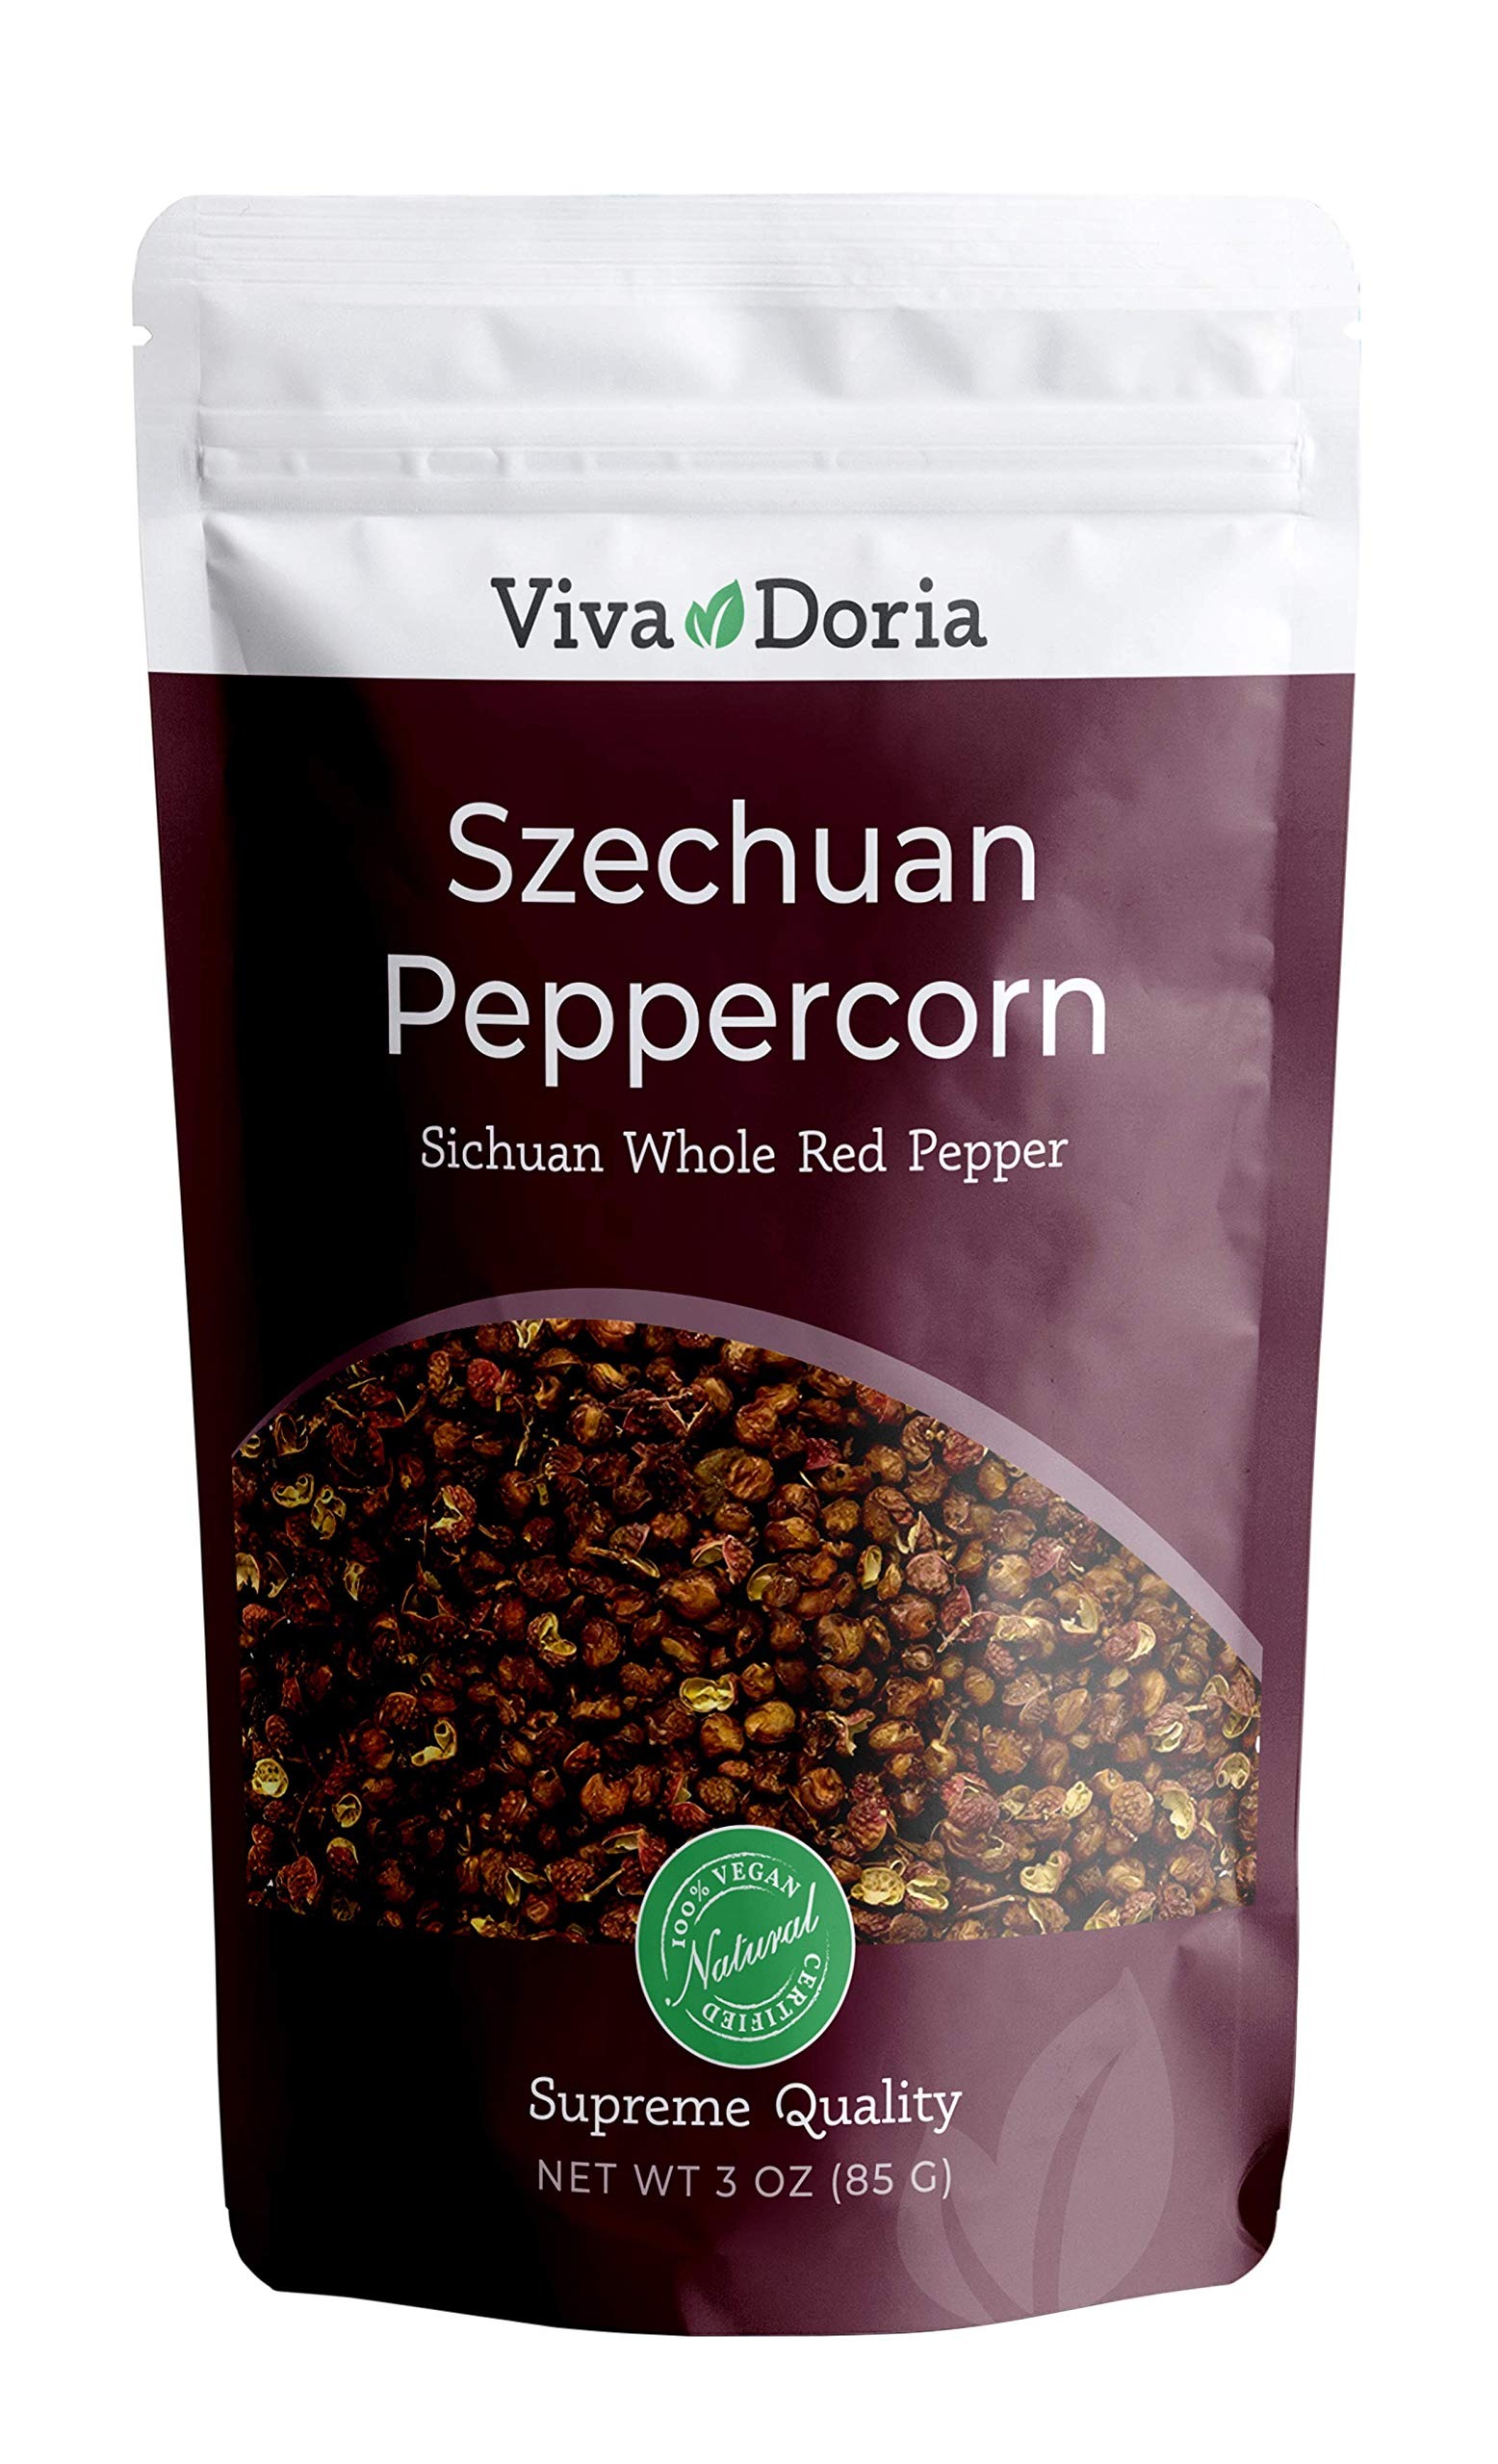
Item Name: Viva Doria Red Szechuan Peppercorns, Whole Sichuan Pepper, Steam Sterilized, 3 Oz (85 g)
Bullet Point 1: THE BEST SZECHUAN PEPPERCORN: Through careful selection and close partnerships with trusted suppliers, we ensure that our peppercorns meet rigorous standards of flavor, freshness, and appearance.
Bullet Point 2: CULTURAL SIGNIFICANCE: By offering our Szechuan peppercorn, we honor this rich culinary heritage and allow our customers to experience the authentic flavors and sensations associated with this iconic spice.
Bullet Point 3: UNIQUE FLAVOR: It combines zesty and citrusy notes with a unique numbing sensation, known as "mala," which is the hallmark of Szechuan cuisine.
Bullet Point 4: RECLOSABLE STANDUP POUCH: Comes in a reclosable standup pouch bag, making it convenient to use.
Bullet Point 5: COUNTRY OF ORIGIN: China
Product Description: Szechuan peppercorn, also known as Chinese prickly ash, is a small, round berry with a reddish-brown color. It has a unique and distinctive flavor profile that plays a prominent role in Chinese cuisine, particularly in the Szechuan region. When consumed, this peppercorn offers a complex combination of flavors. The initial taste is citrusy and zesty, resembling the flavors of lemons or grapefruits. As you chew on the peppercorn, a distinct numbing or tingling sensation emerges, known as "mala" in Chinese cuisine. This numbing effect is one of the defining characteristics of Szechuan cuisine and adds a unique element to the overall flavor experience. Alongside the citrusy and numbing notes, there are subtle floral undertones that provide an additional layer of complexity. In Szechuan cuisine, they are often dry-roasted or toasted to enhance their fragrance and flavor. Whole peppercorns are commonly added to stir-fries, marinades, braised dishes, and soups, while ground peppercorns are used as a seasoning or spice blend. Overall, red Szechuan peppercorn offers a distinctive and memorable taste experience, combining citrusy notes, a numbing sensation, and delicate floral undertones, making it a prized ingredient in Chinese cooking.
Value: 3.0
Unit: Ounce

Price: 8.99